Sha Tin Park

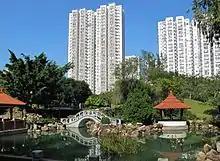
North Garden

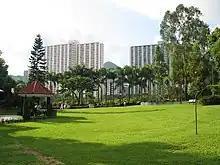
Lawn

Sha Tin Park, formerly known as Sha Tin Central Park, is a park at 2 Yuen Wo Road, Sha Tin, Hong Kong. It is situated along the Shing Mun River in the new town of Sha Tin, next to the New Town Plaza, Sha Tin Town Hall, and Sha Tin Public Library.